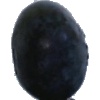
Label: Blueberry 1